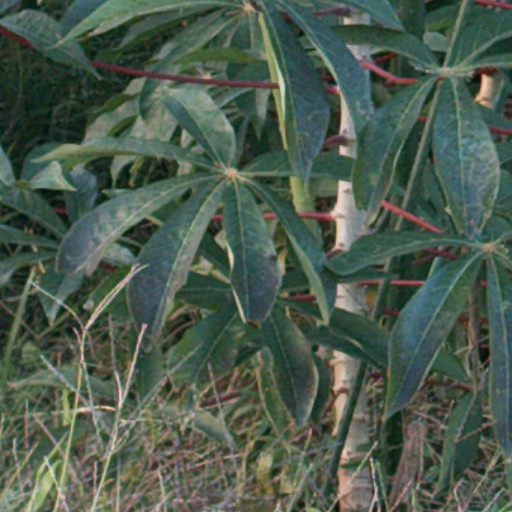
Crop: cassava